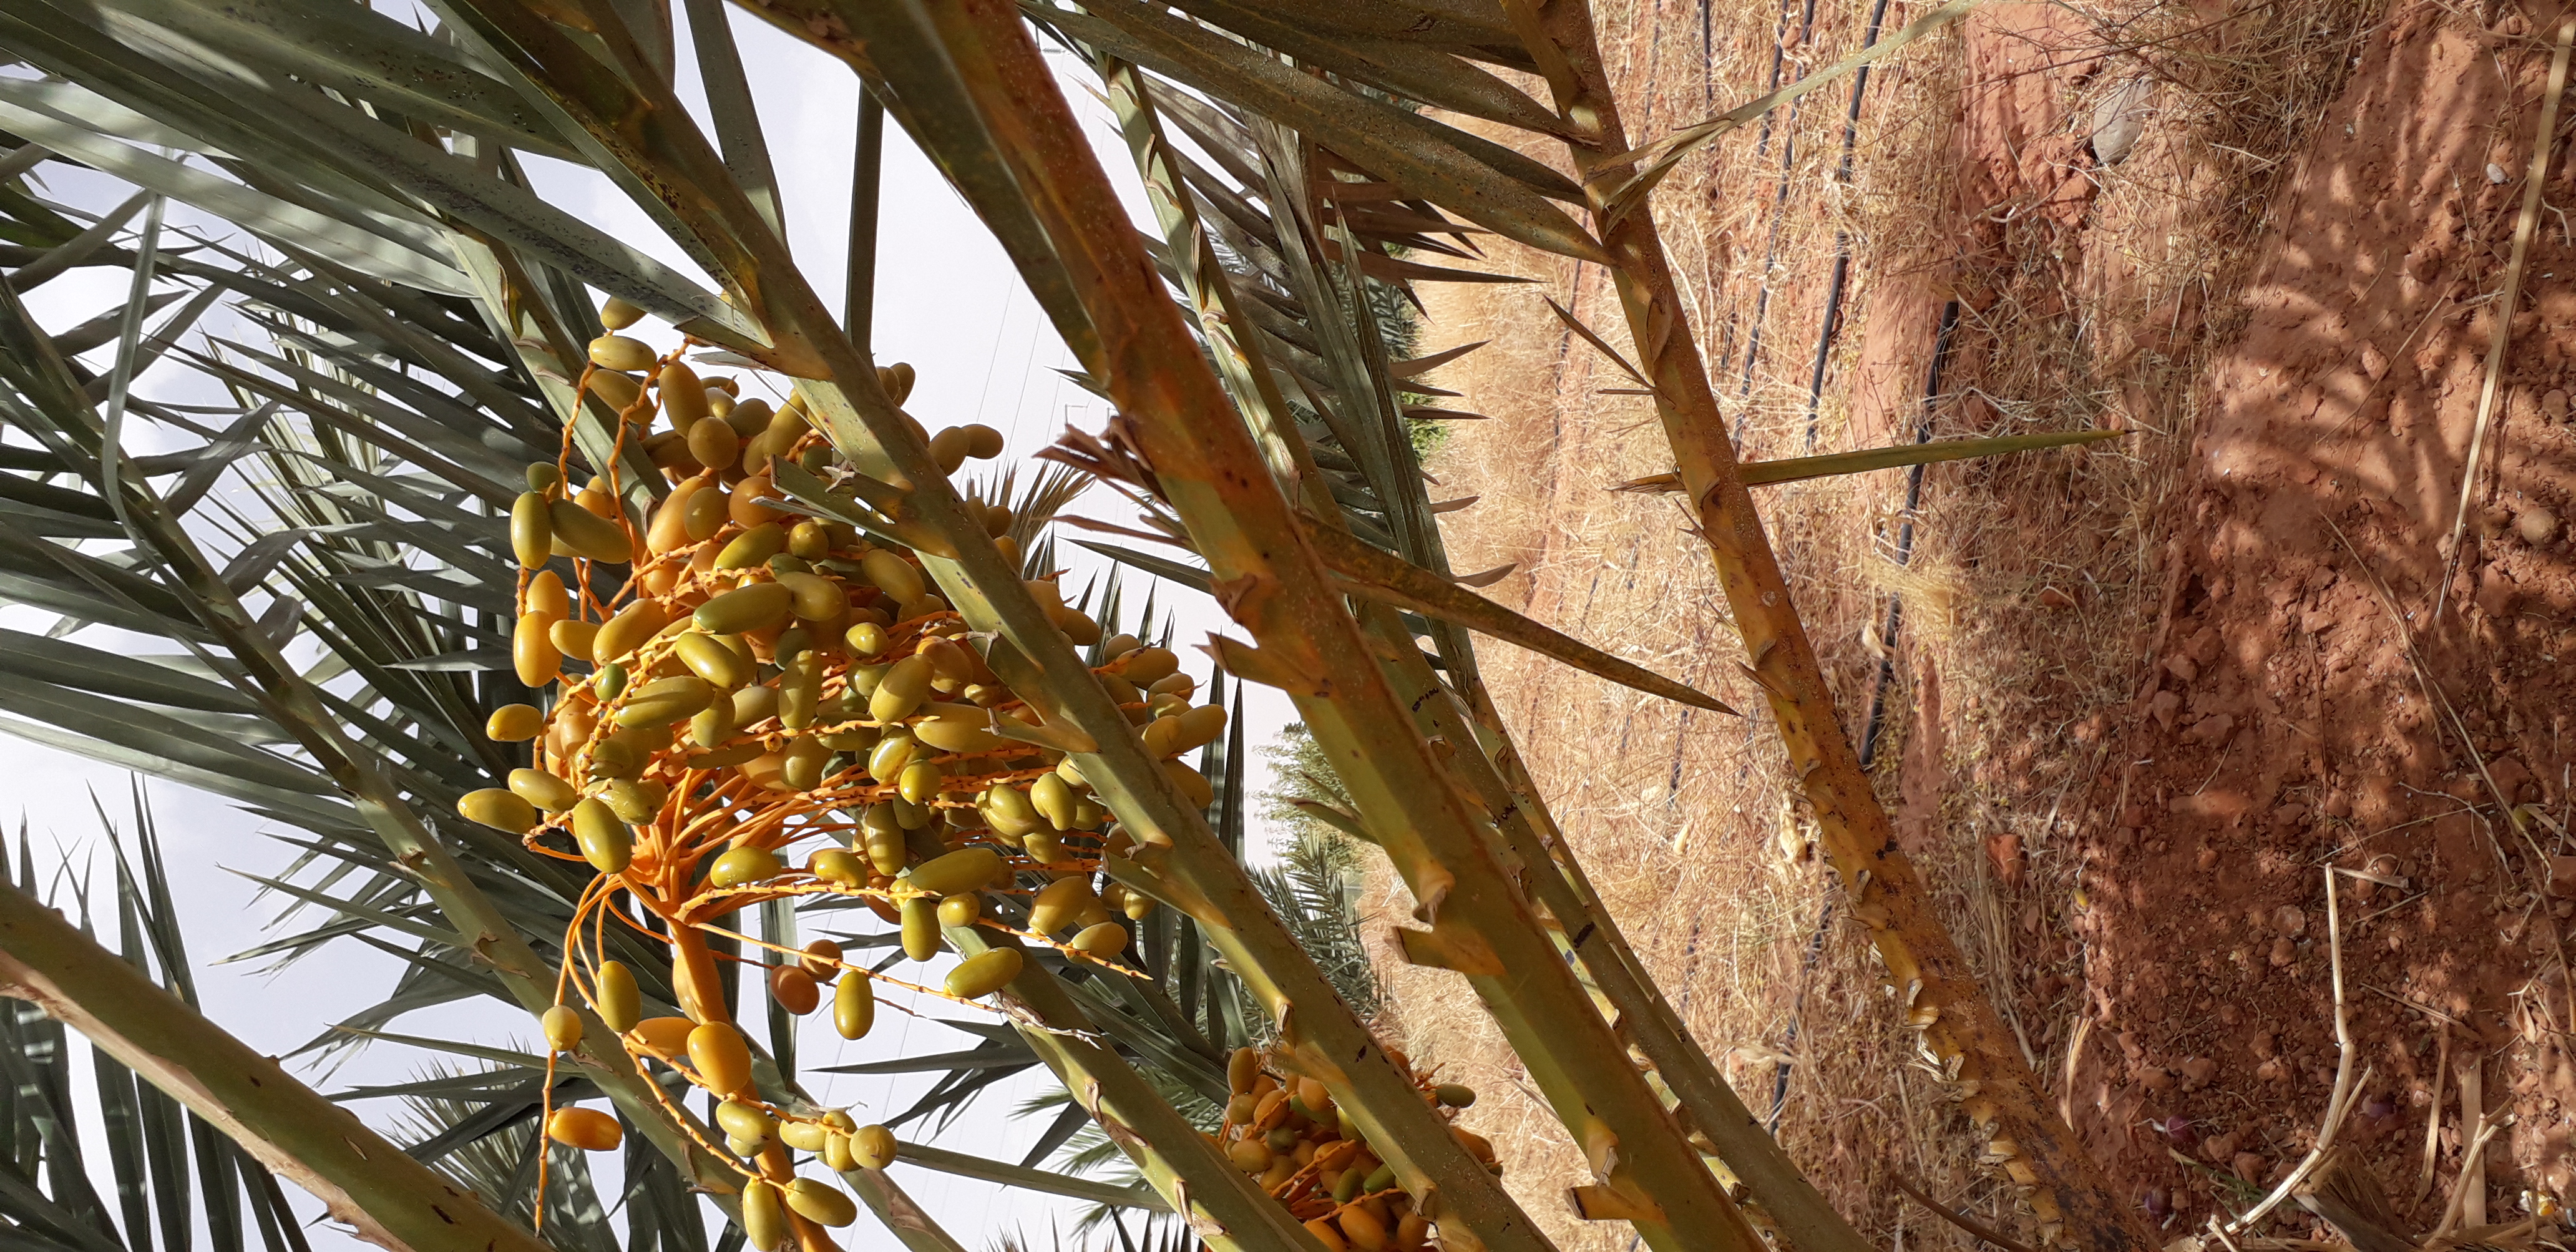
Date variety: kholt